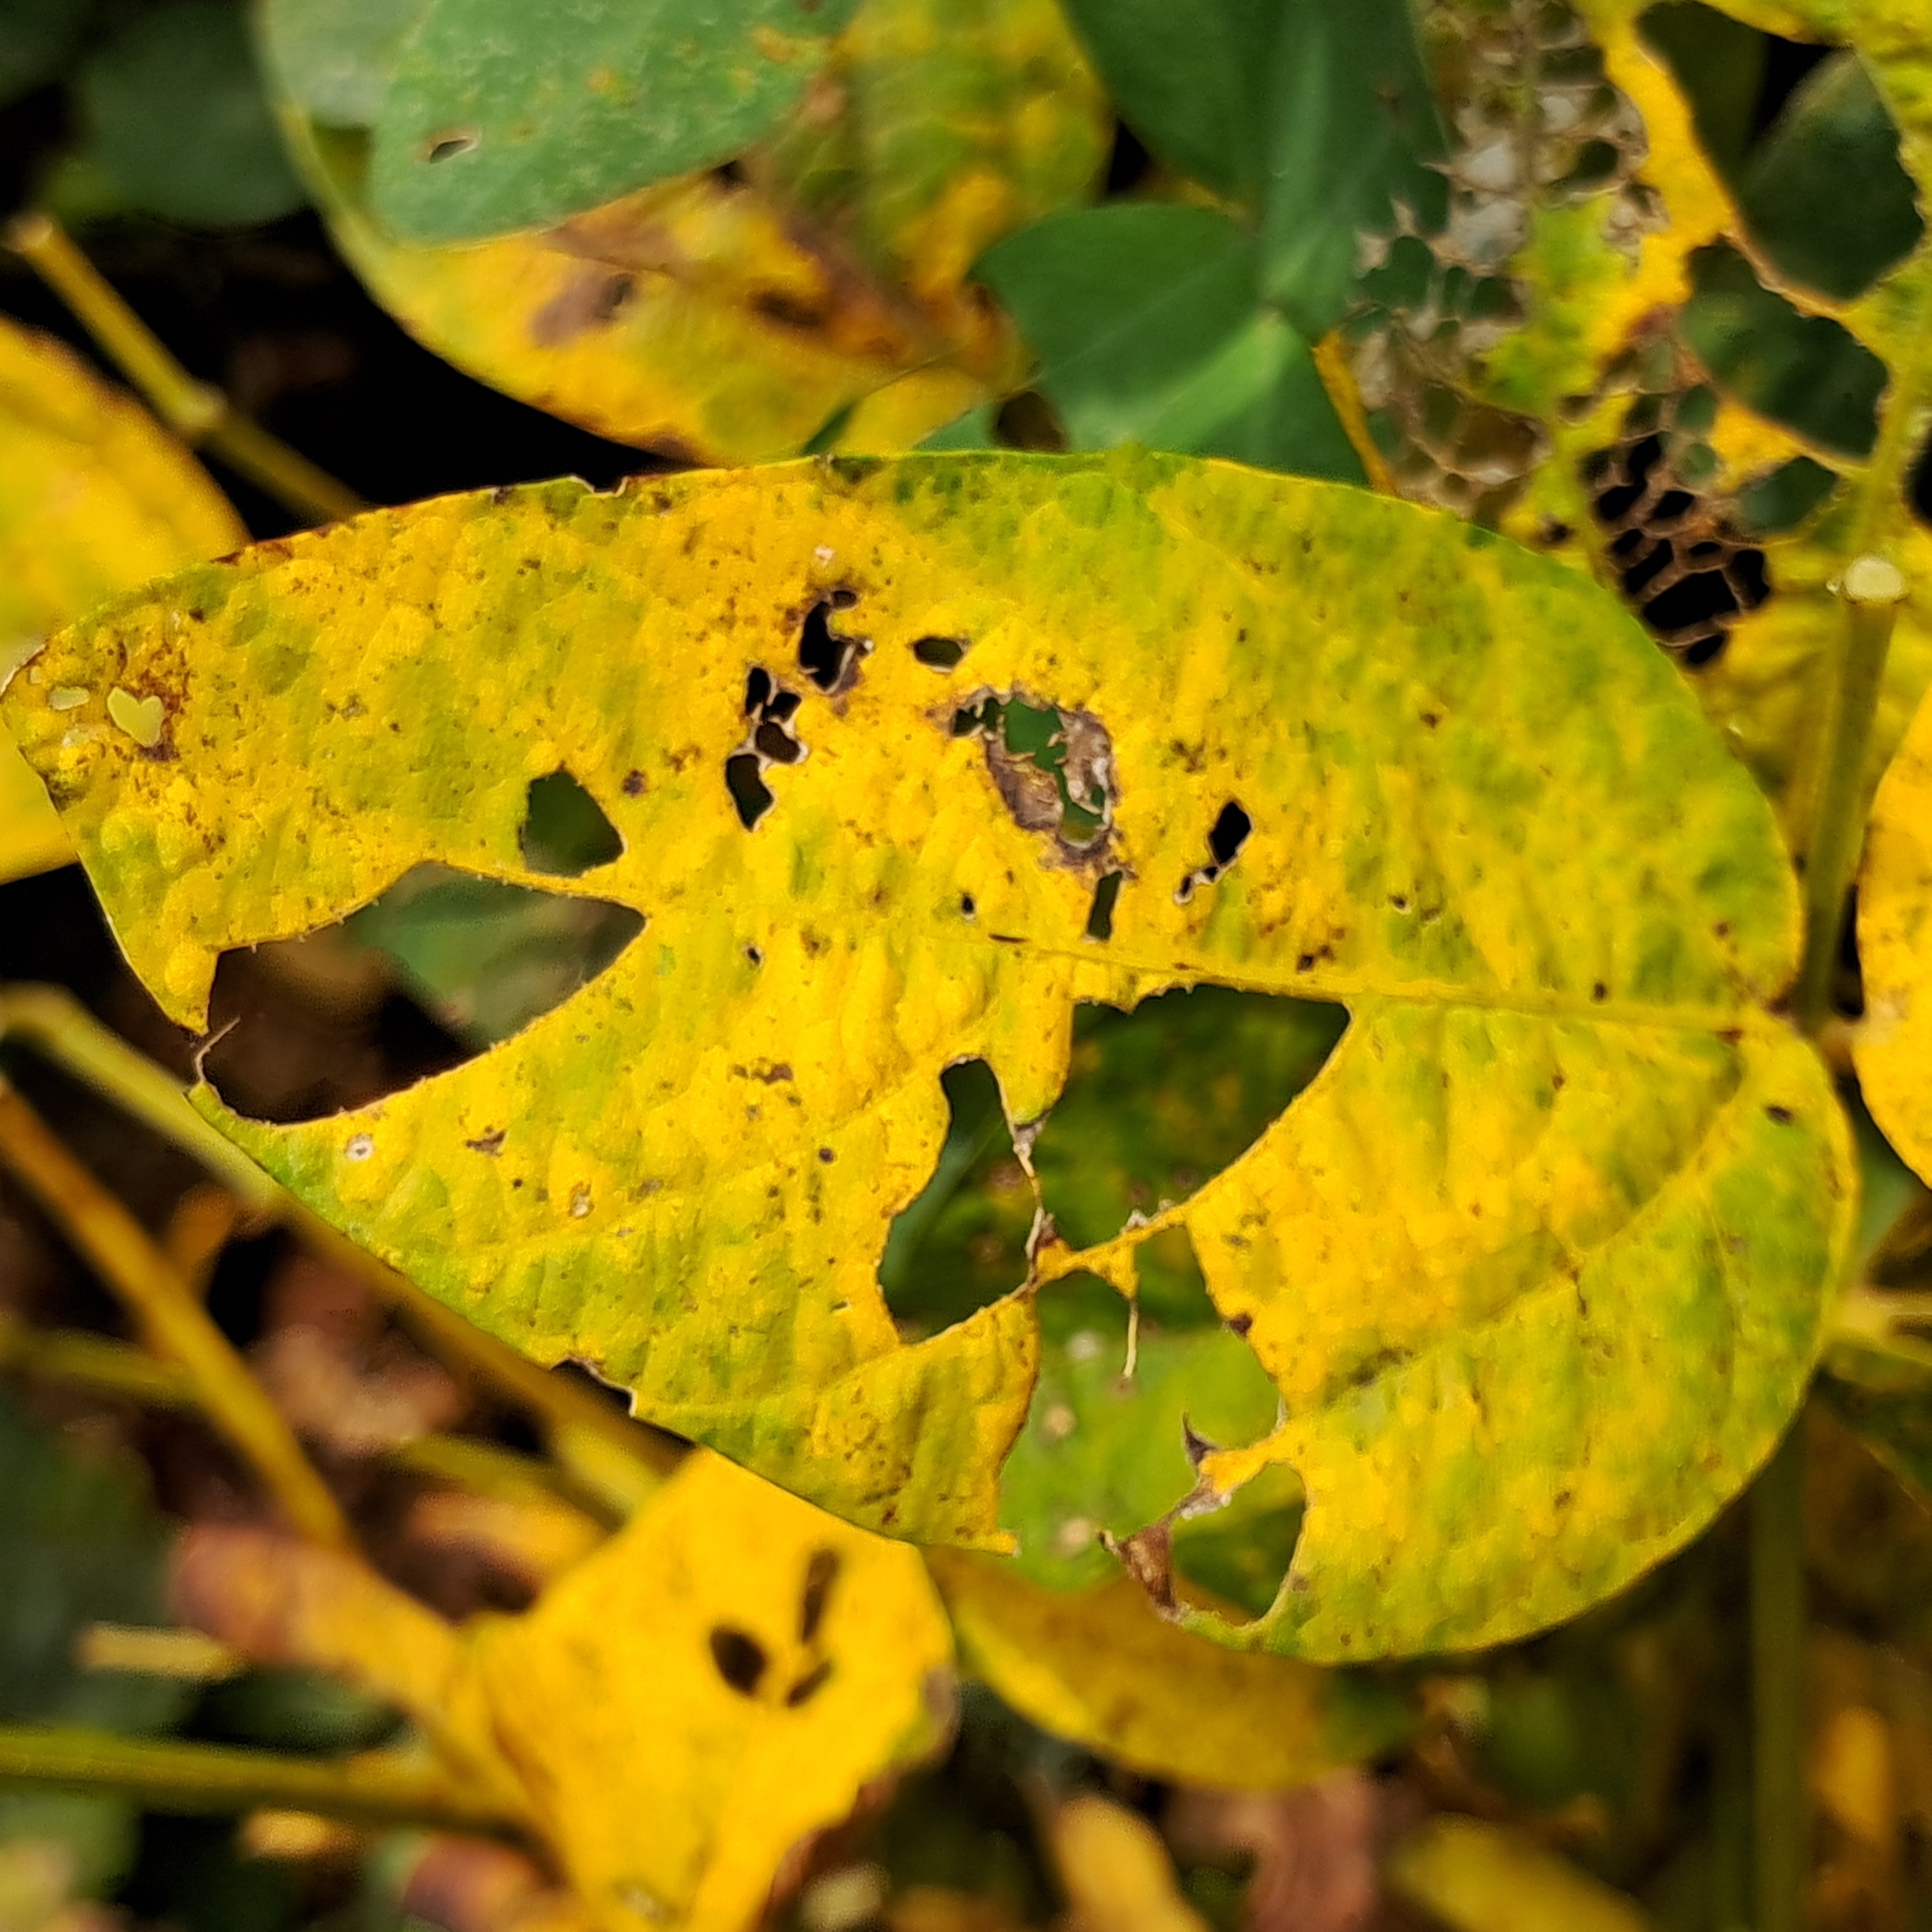
Label: Caterpillar_Semilooper_Pest